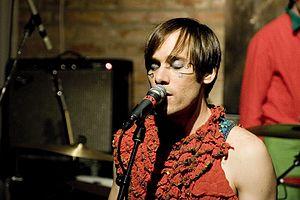
Kevin Barnes, né le 30 mai 1974, est le chanteur et parolier du groupe de musique américain of Montreal. Il a commencé le groupe seul, donnant diverses explications au choix du nom, pour finalement affirmer qu'il rappelle une déception amoureuse avec une femme de Montréal. Le groupe a enregistré douze albums studio. Son frère David Barnes est artiste et a réalisé plusieurs pochettes pour le groupe, dont celle de The Gay Parade.